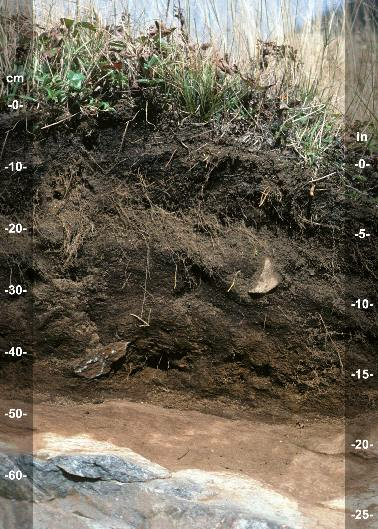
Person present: No